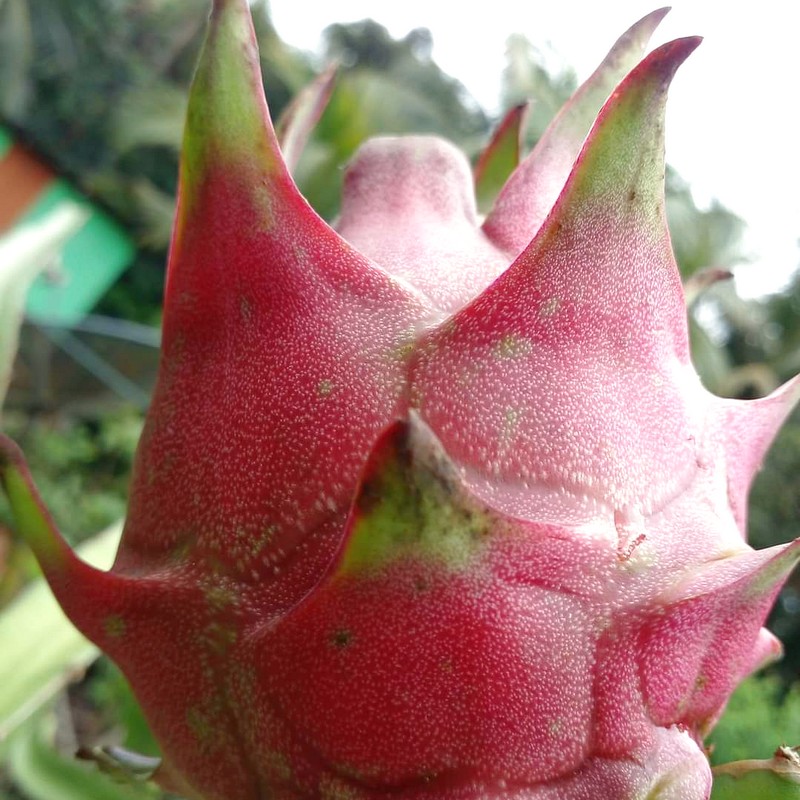
Label: Mature Dragon Fruit